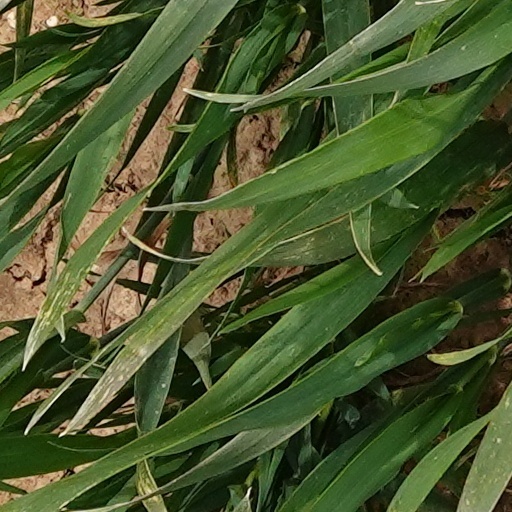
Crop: wheat